Cullen Landis

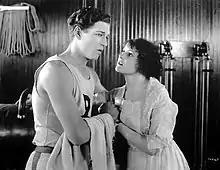
Landis with Clara Horton in "It's a Great Life" (1920)

Cullen began working in the fledgling film industry at age 18 around the time his older sister, Margaret Landis, appeared in her first film.